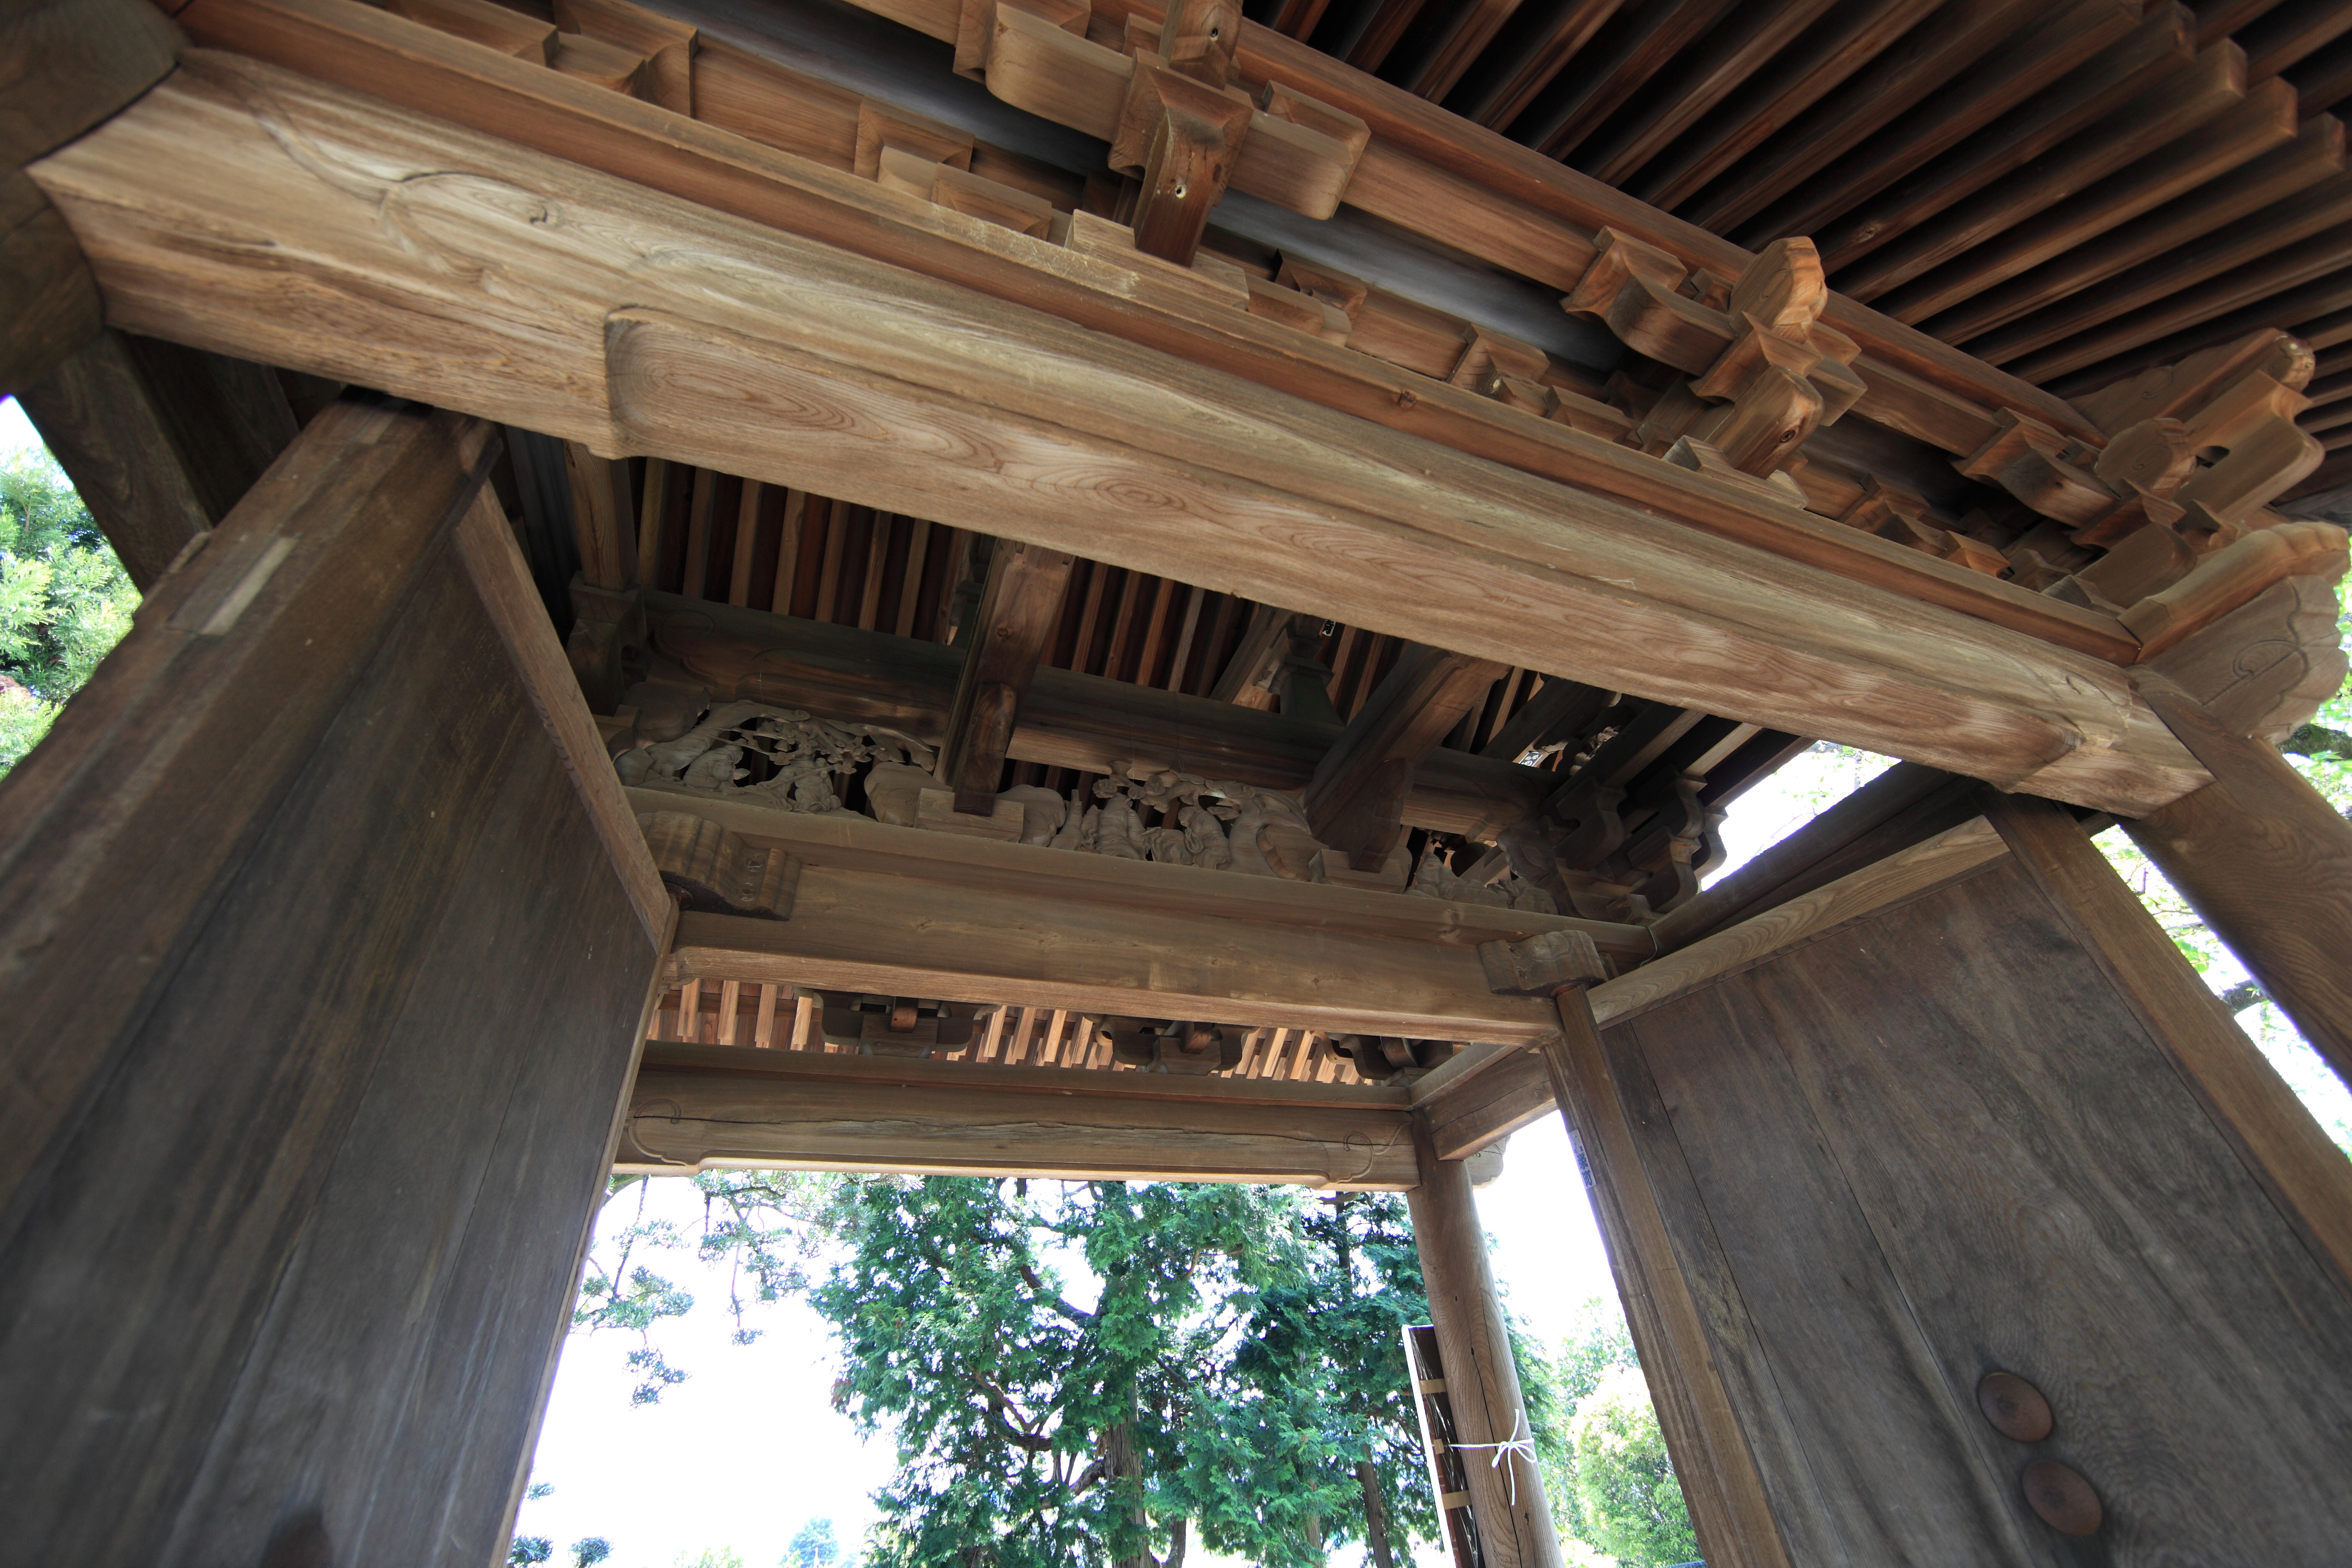
wood, house, roof, home, shed, porch, beam, ceiling, high, cottage, room, gate, temple, 5d, hires, estate, log cabin, markii, hi, res, resolution, shizuoka, shimizu, seikenji, siding, daylighting, outdoor structure